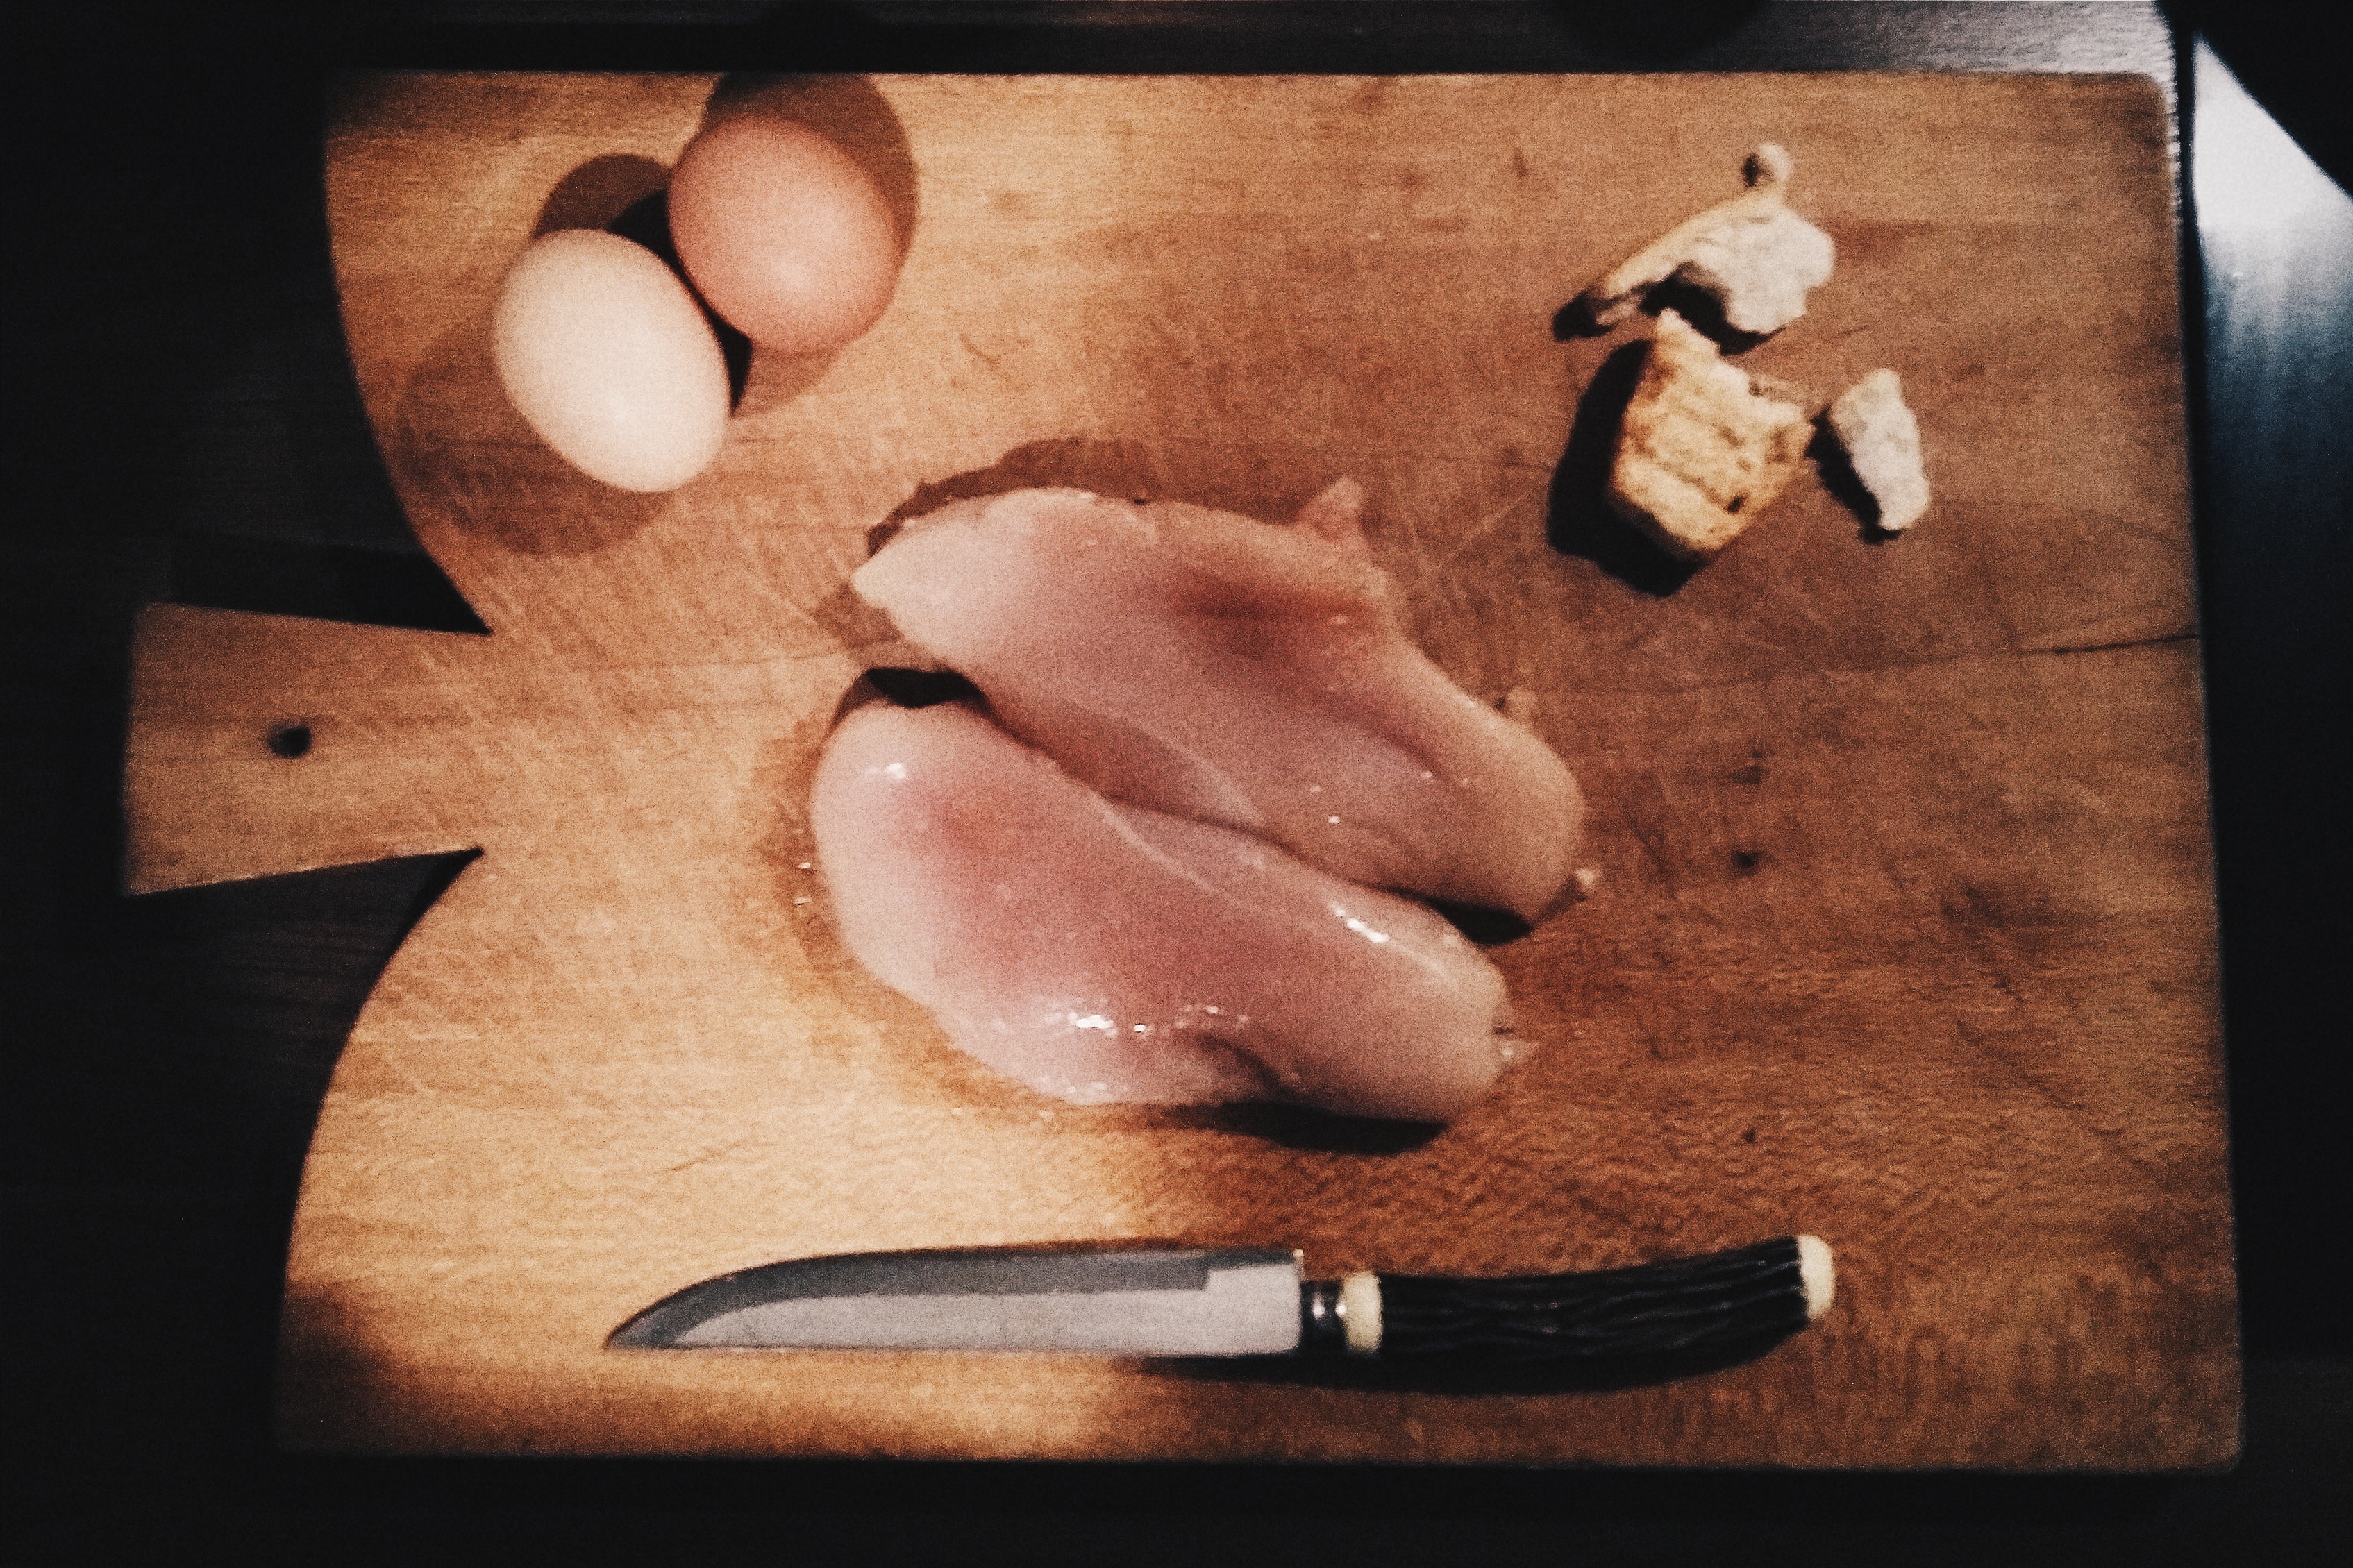
hand, wood, leg, finger, ear, human body, nose, skin, image, organ, carving, sense